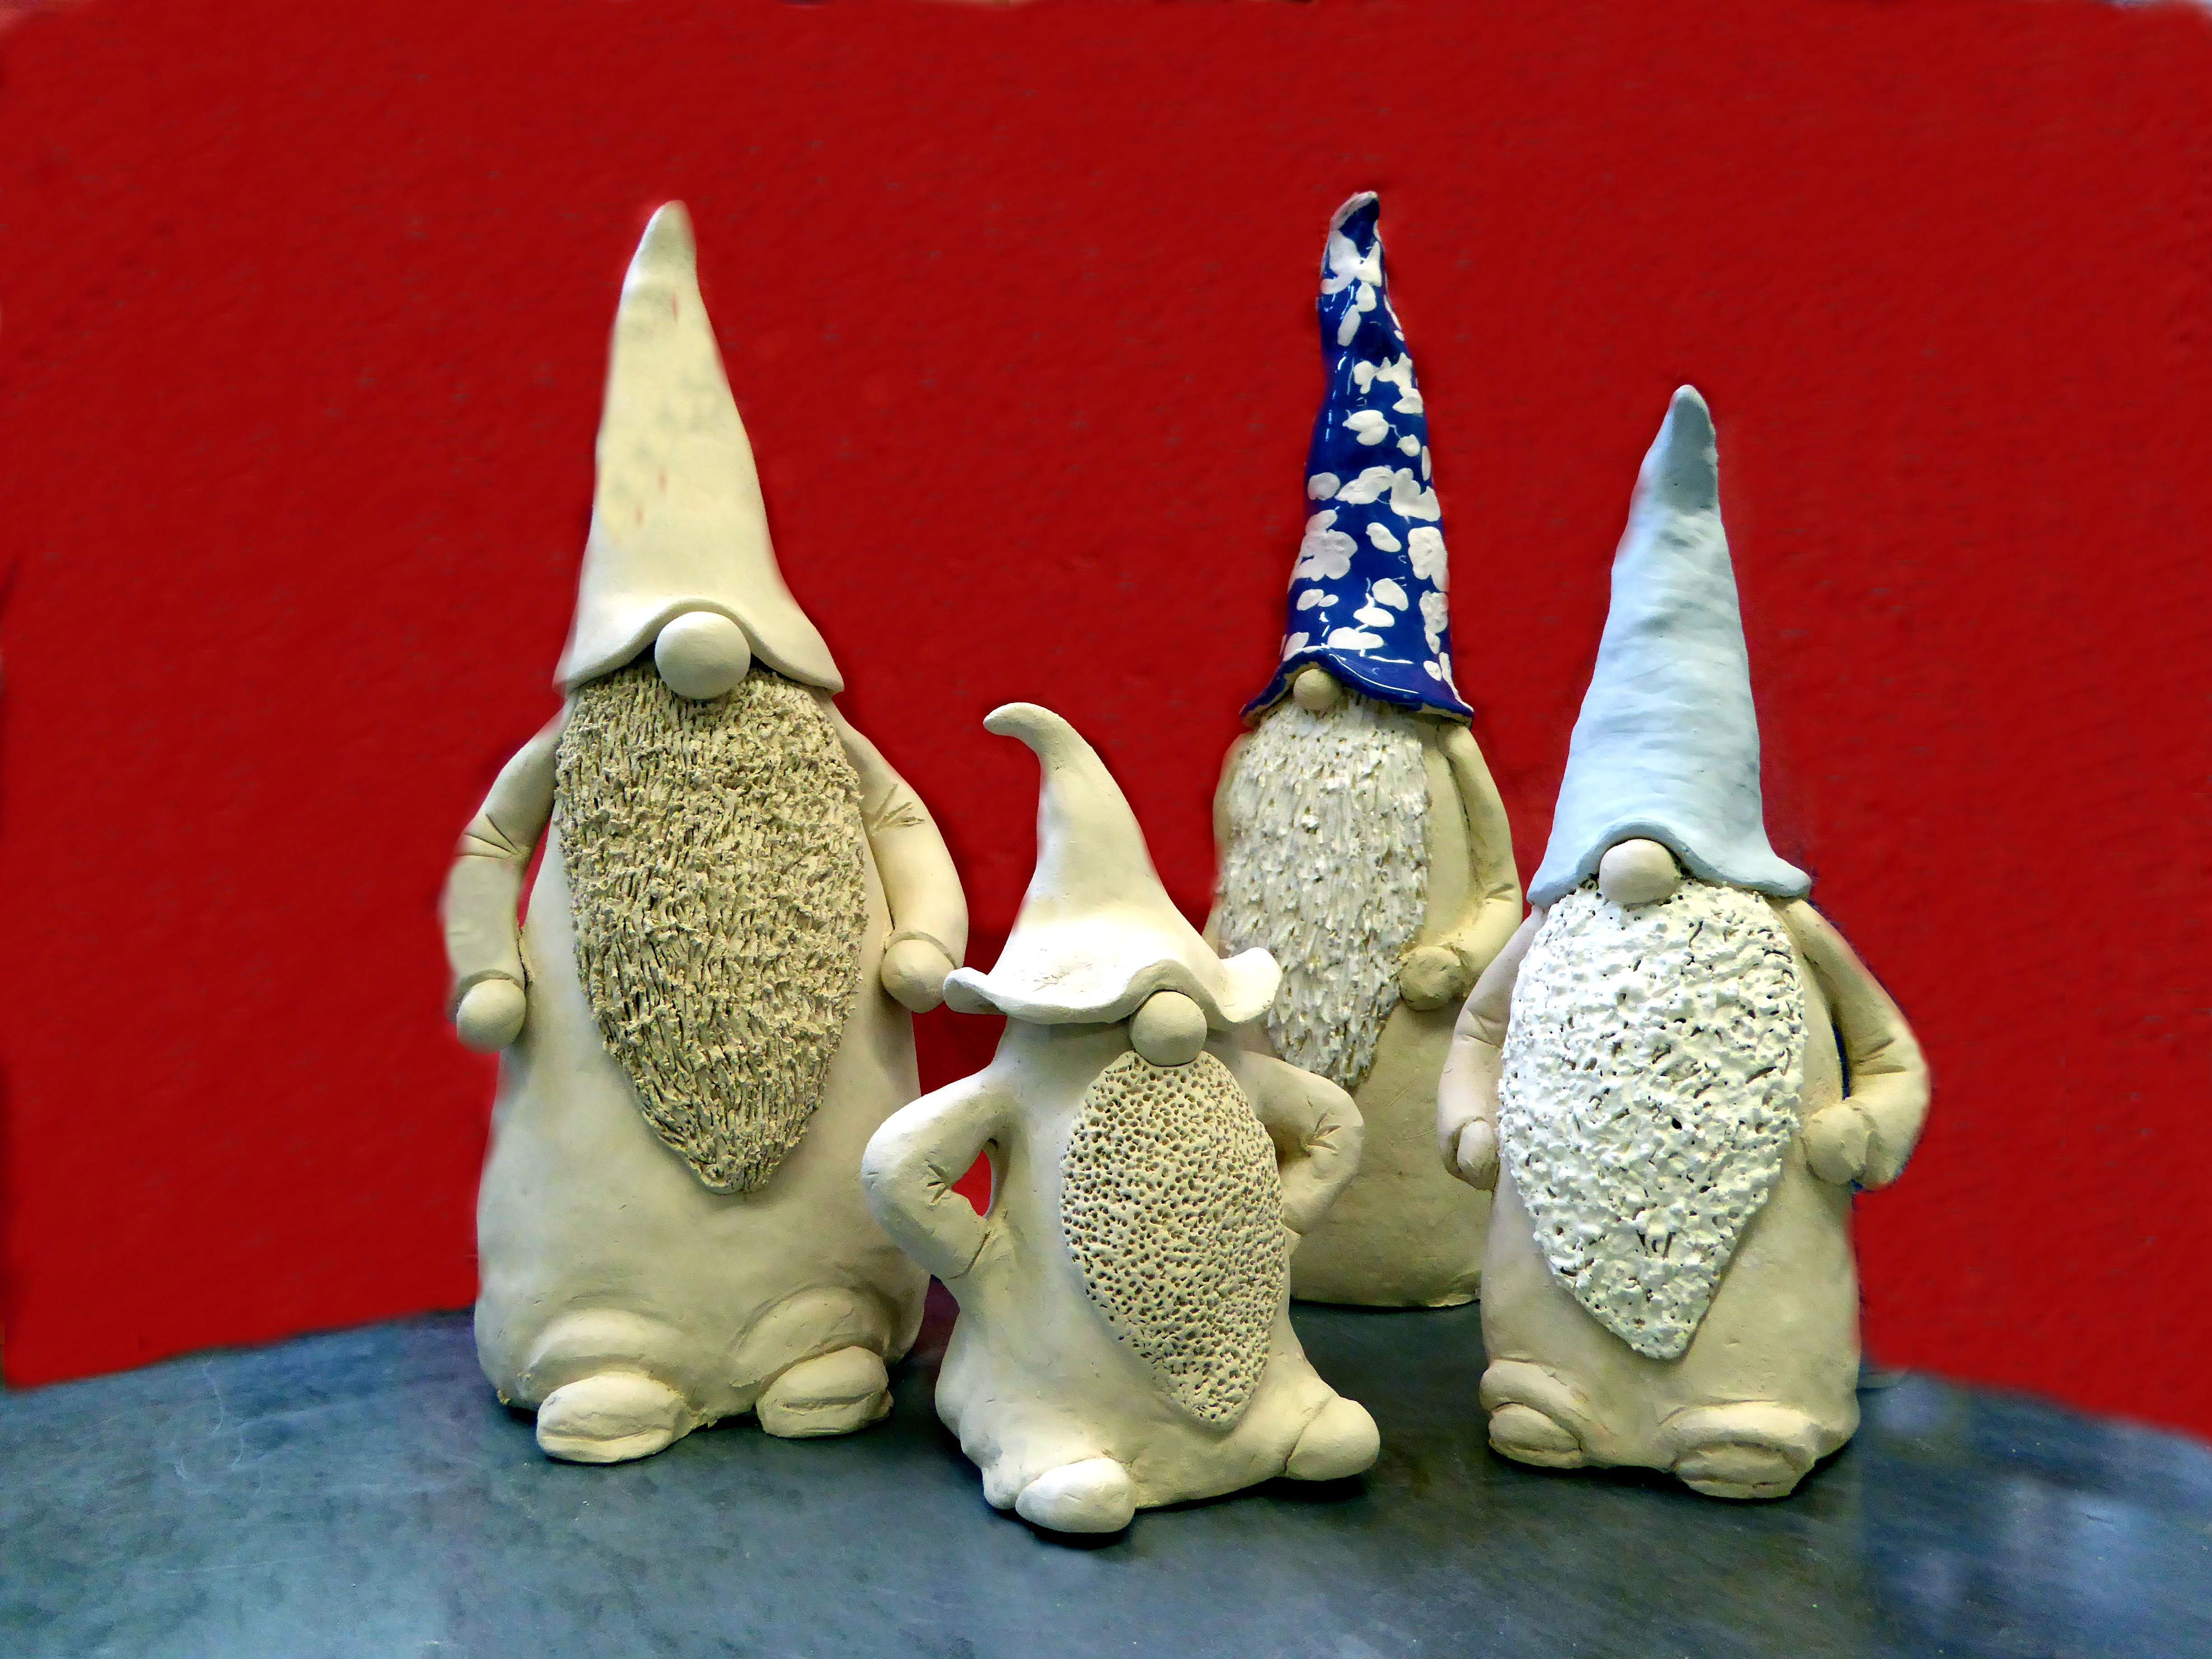
monument, statue, decoration, ceramic, toy, sculpture, art, figurine, carving, porcelain, weel, shaped, dwarfs, clay figures